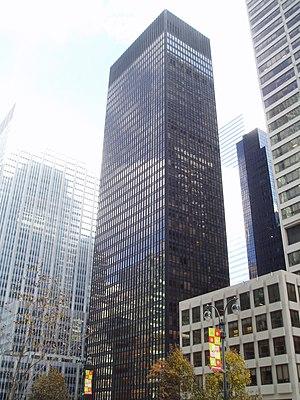
Ceci est une chronologie de l'architecture, c'est-à-dire des évènements les plus importants s'étant produits dans le monde de l'architecture.
L'Architecture moderne ou Mouvement moderne naît du passage progressif de la campagne à la ville dans un contexte de changements techniques, sociaux et culturels liés à la révolution industrielle. Les conséquences se font sentir dans la construction et l'urbanisme entre la fin du XVIIIᵉ siècle et le début du XIXᵉ siècle et plus précisément dans l'après guerre après Waterloo. Puis une ligne cohérente de pensée se produit pour la première fois en Angleterre avec William Morris en 1860 mais le point crucial du processus qui met la théorie et la pratique face à la réalité est atteint par Walter Gropius en 1919 quand il ouvre le Bauhaus de Weimar. C'est à ce moment que l'on peut parler au sens strict du terme de mouvement moderne.
Le Seagram Building est un gratte-ciel, situé dans le quartier Midtown de New York, et réalisé par l'architecte allemand Ludwig Mies van der Rohe, en collaboration avec l'architecte américain Philip Johnson, entre 1954 et 1958 ainsi que l’architecte canadienne Phyllis Lambert.